Imagine the Sound

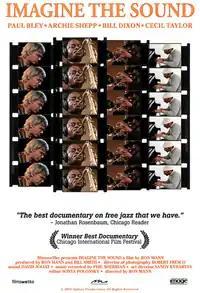

Imagine the Sound is a 1981 Canadian documentary film about the once-controversial genre of free jazz, directed by Ron Mann. It serves as Mann's feature film directorial debut.